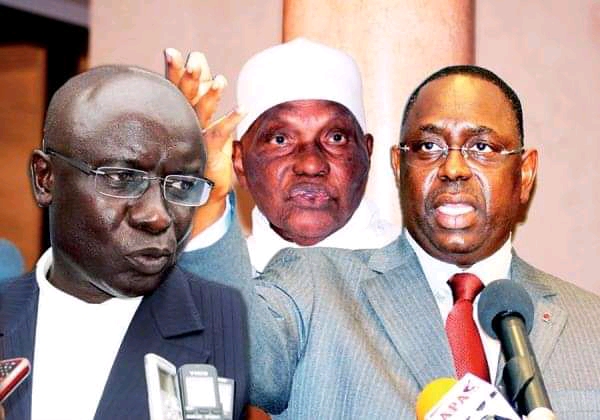
Nataal bii nag benn nataal la boo xam ne moom ay Njiitu réewu Senegaal ñoo ci nekk.
Maki Sàll a ngi ci ak Abdulaay Wàdd ak jenn waay.
Maki Sàll takk naa ay weer, waa ji takk na ay weer. Abdulaay Wàdd takkul ay weer, mu ngi sol menn mbaxana mu weex. Loolu daal mooy li nga xam ne gis nanu KO.